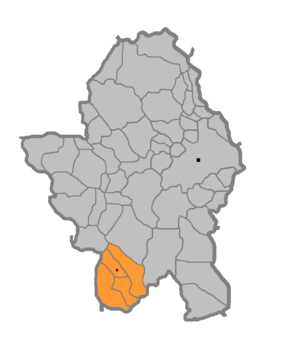
Stričići est un village de Bosnie-Herzégovine. Il est situé sur le territoire de la Ville de Banja Luka et dans la République serbe de Bosnie. Selon les premiers résultats du recensement bosnien de 2013, il compte 229 habitants.